List of cathedrals in Malta

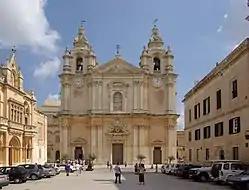
St. Paul's Metropolitan Cathedral in Mdina.

This is the list of cathedrals in Malta sorted by denomination.